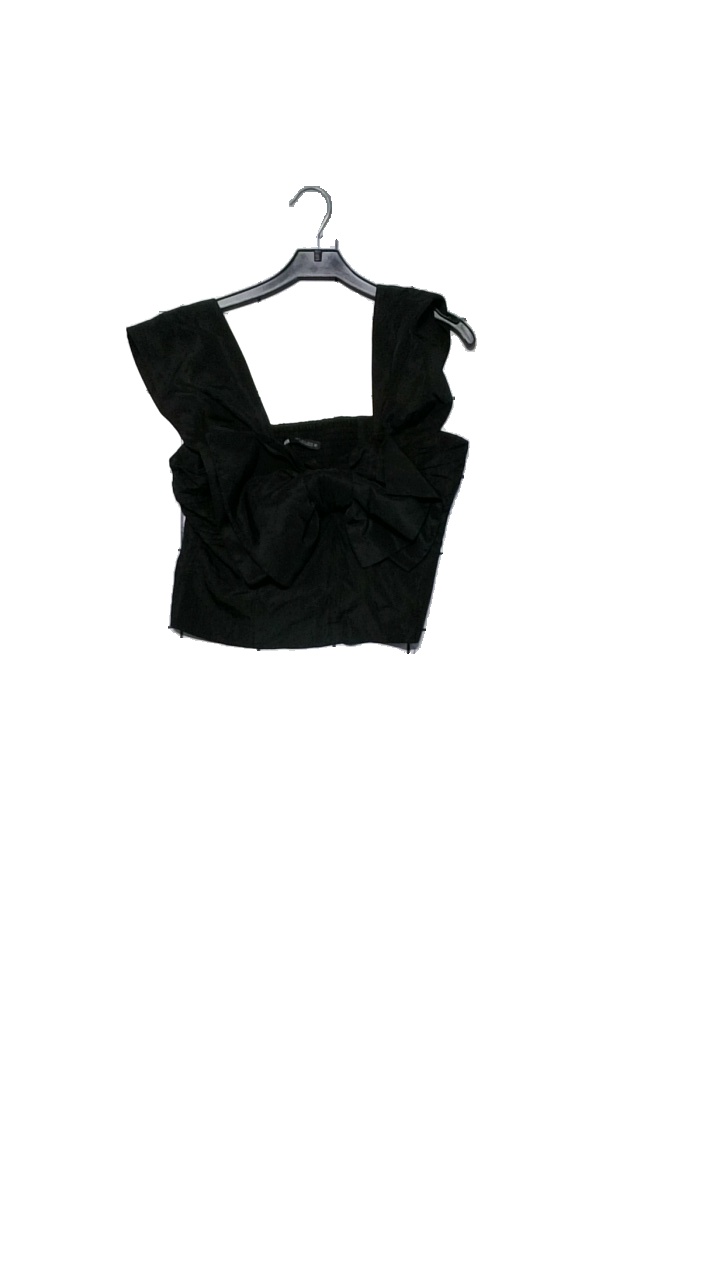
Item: Top (Ladies)
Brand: Zara
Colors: Black
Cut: Cropped
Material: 74% acetate, 26% polyester
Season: All
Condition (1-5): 4
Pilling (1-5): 2
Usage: Reuse
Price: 50-100